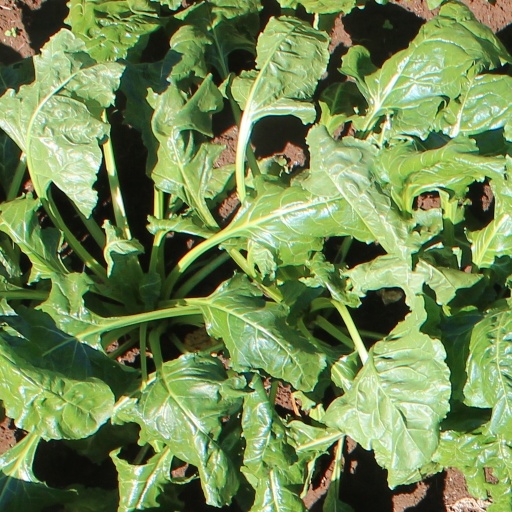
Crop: sugar beet